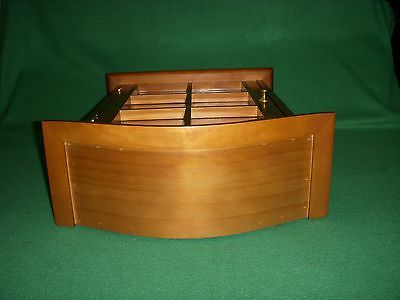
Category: cabinet